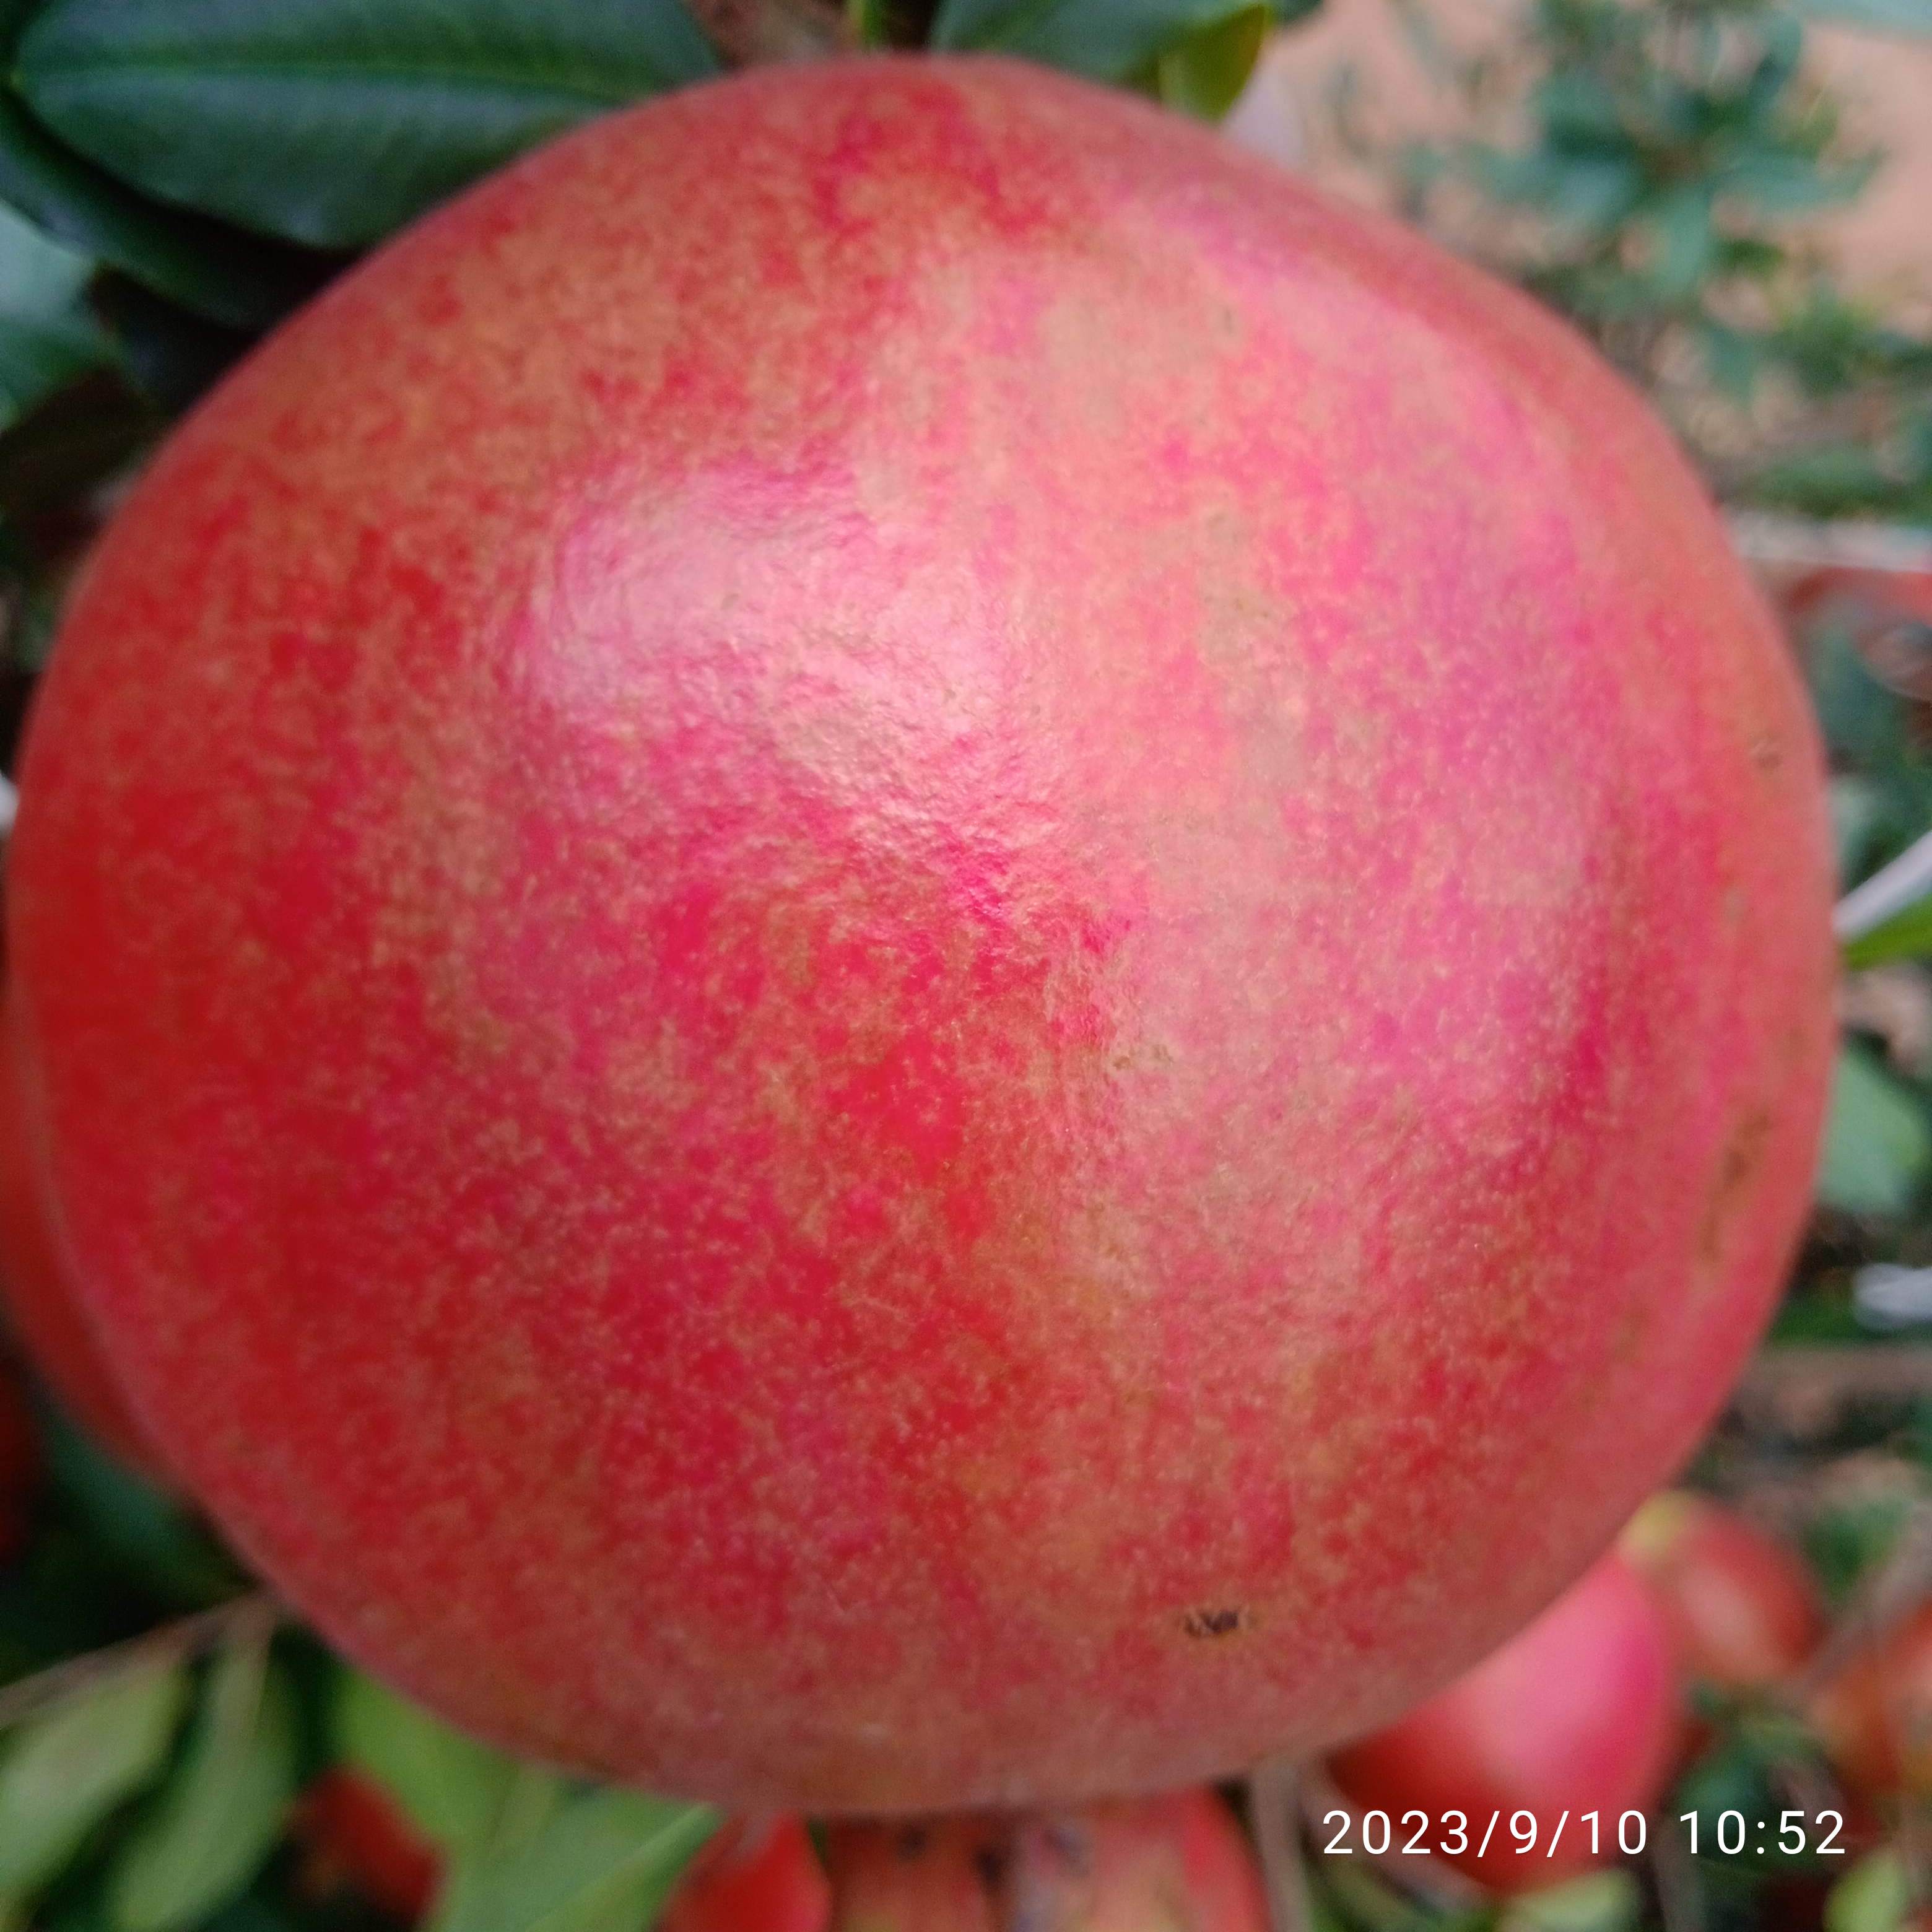
Label: Healthy